Jonathan Goldstein (author)

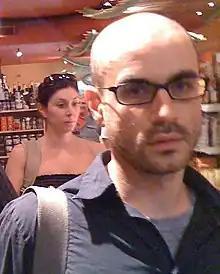
Goldstein in 2014

Jonathan Goldstein (born August 22, 1969) is an American-Canadian author, humorist and radio producer. Goldstein has worked on radio programs and podcasts such as "Heavyweight", "This American Life," and "WireTap". Goldstein's work has been academically examined as representative of "the positioning of Jews and Canadians as potentially overlooked minorities in the late-twentieth- and early twenty-first-century United States".